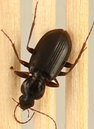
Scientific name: Calathus advena
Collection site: Rocky Mountains NEON (RMNP), plot RMNP_008